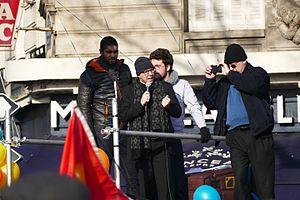
La Marche pour la Vie 2017 à Paris (Île-de-France, France).